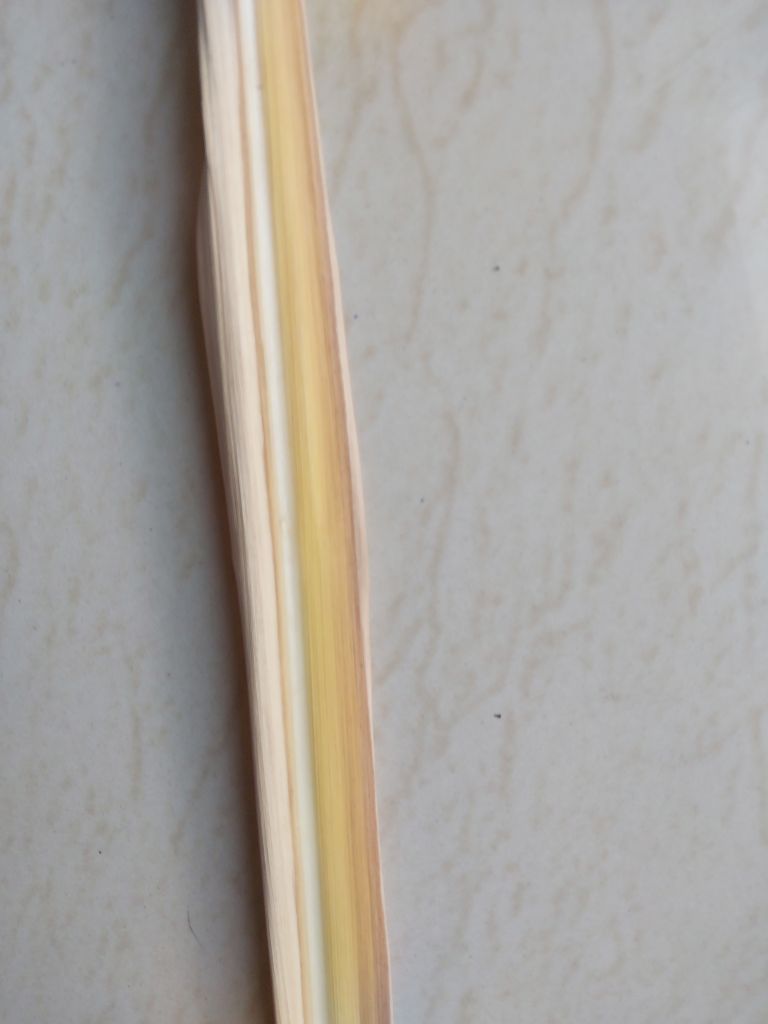
Label: Dried